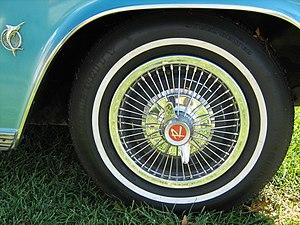
La roue à rayons est une roue composée d'un moyeu, d'un nombre variable de rayons et d'une jante.